Reynolds Museum

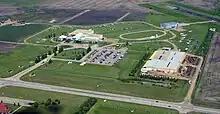
Aerial view of the museum property.

The museum is located on an property in Wetaskiwin, Alberta. The property is adjacent to Wetaskiwin Regional Airport, and is situated near the eastern portion of Alberta Highway 13 before it branches north. Three major buildings are situated on the property; the main museum building, the aviation display hangar, and the collections storage facility. RPK Architects served as the architect for the museum buildings.